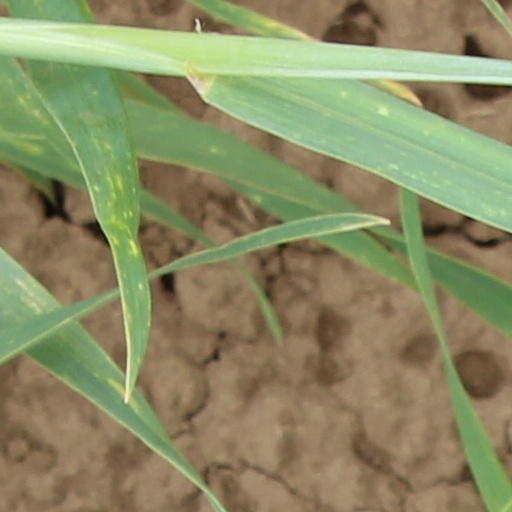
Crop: wheat